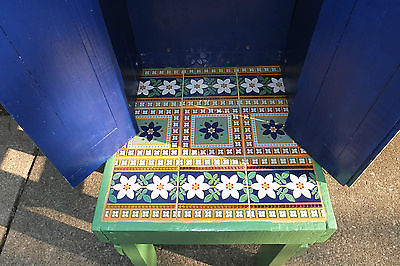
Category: cabinet